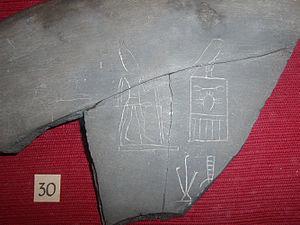
Adjib est le nom d'Horus du sixième souverain de la Iʳᵉ dynastie pendant la période thinite. Manéthon l'appelle « Niebaïs » ou « Miebis » et lui compte vingt-six ans de règne ; la table de Saqqarah le nomme « Merbapen » ; la liste d'Abydos et le Canon royal de Turin le nomme « Meribiapou », de plus le Canon royal de Turin lui compte soixante-quatorze ans de règne.